Yowie

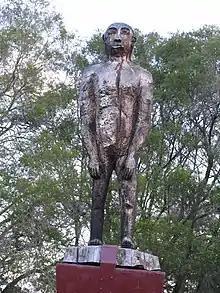
Statue of a yowie in Kilcoy, Queensland, Australia

The Yowie is one of several names for an Australian folklore entity that is reputed to live in the Outback. The creature has origins in Aboriginal oral history.